Sizzling brownie

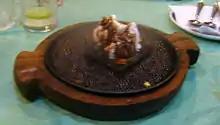
A sizzling brownie

Sizzling brownie is a dessert indigenous to India, made popular by cafes and restaurants of Mumbai, Kerala and Bihar. It is a chocolate brownie with a scoop of ice cream on top served with a generous pouring of melted chocolate on the ice-cream. It is served on hot sizzler plates to be eaten directly in its sizzling hot form.